Rhône wine

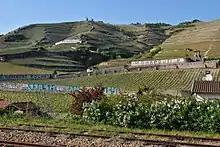
The steep hill on which the Hermitage AOC grapes are produced stands above the Rhône.

The northern Rhône is characterised by a continental climate with harsh winters but warm summers. Its climate is influenced by the mistral wind, which brings colder air from the Massif Central. Northern Rhône is therefore cooler than southern Rhône, which means that the mix of planted grape varieties and wine styles are slightly different.